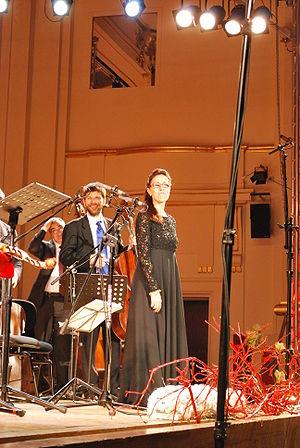
Sara Mingardo est une contralto italienne de renommée internationale.